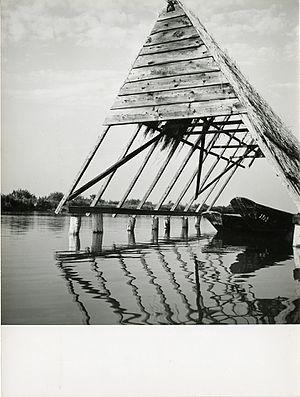
La cavàna est le nom qui désigne le garage maritime des embarcations de la lagune de Venise.